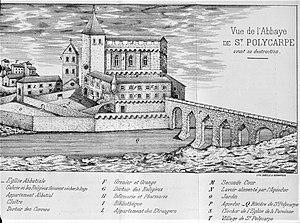
Vue de l'abbaye de Saint-Polycarpe avant sa destruction
L'abbaye de Saint-Polycarpe est une abbaye située à Saint-Polycarpe, en France.